Drynaria

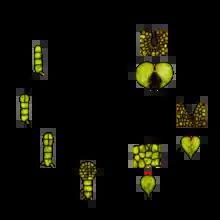
The ""Drynaria"" type prothallial germination.

Like other spore-bearing plants, "Drynaria" exhibits metagenesis or the alternation of generations. One generation being the diploid multicellular sporophyte (the phase where the plant is most familiar), and the other being the haploid multicellular gametophyte (the phase where the plant is known as a prothallus). Gametophytes develop from spores released by mature sporophytes; while sporophytes, in turn, develop from the fusion of gametes produced by mature prothalli.